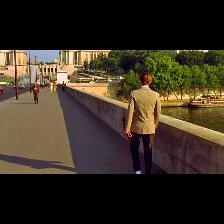
Label: Human